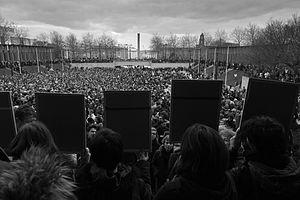
9 janvier : une centaine de sites internet bretons sont piratés le matin pour afficher des messages djihadistes. La mairie de Port-Louis dans le Morbihan, dont le site officiel a été victime, porte plainte.